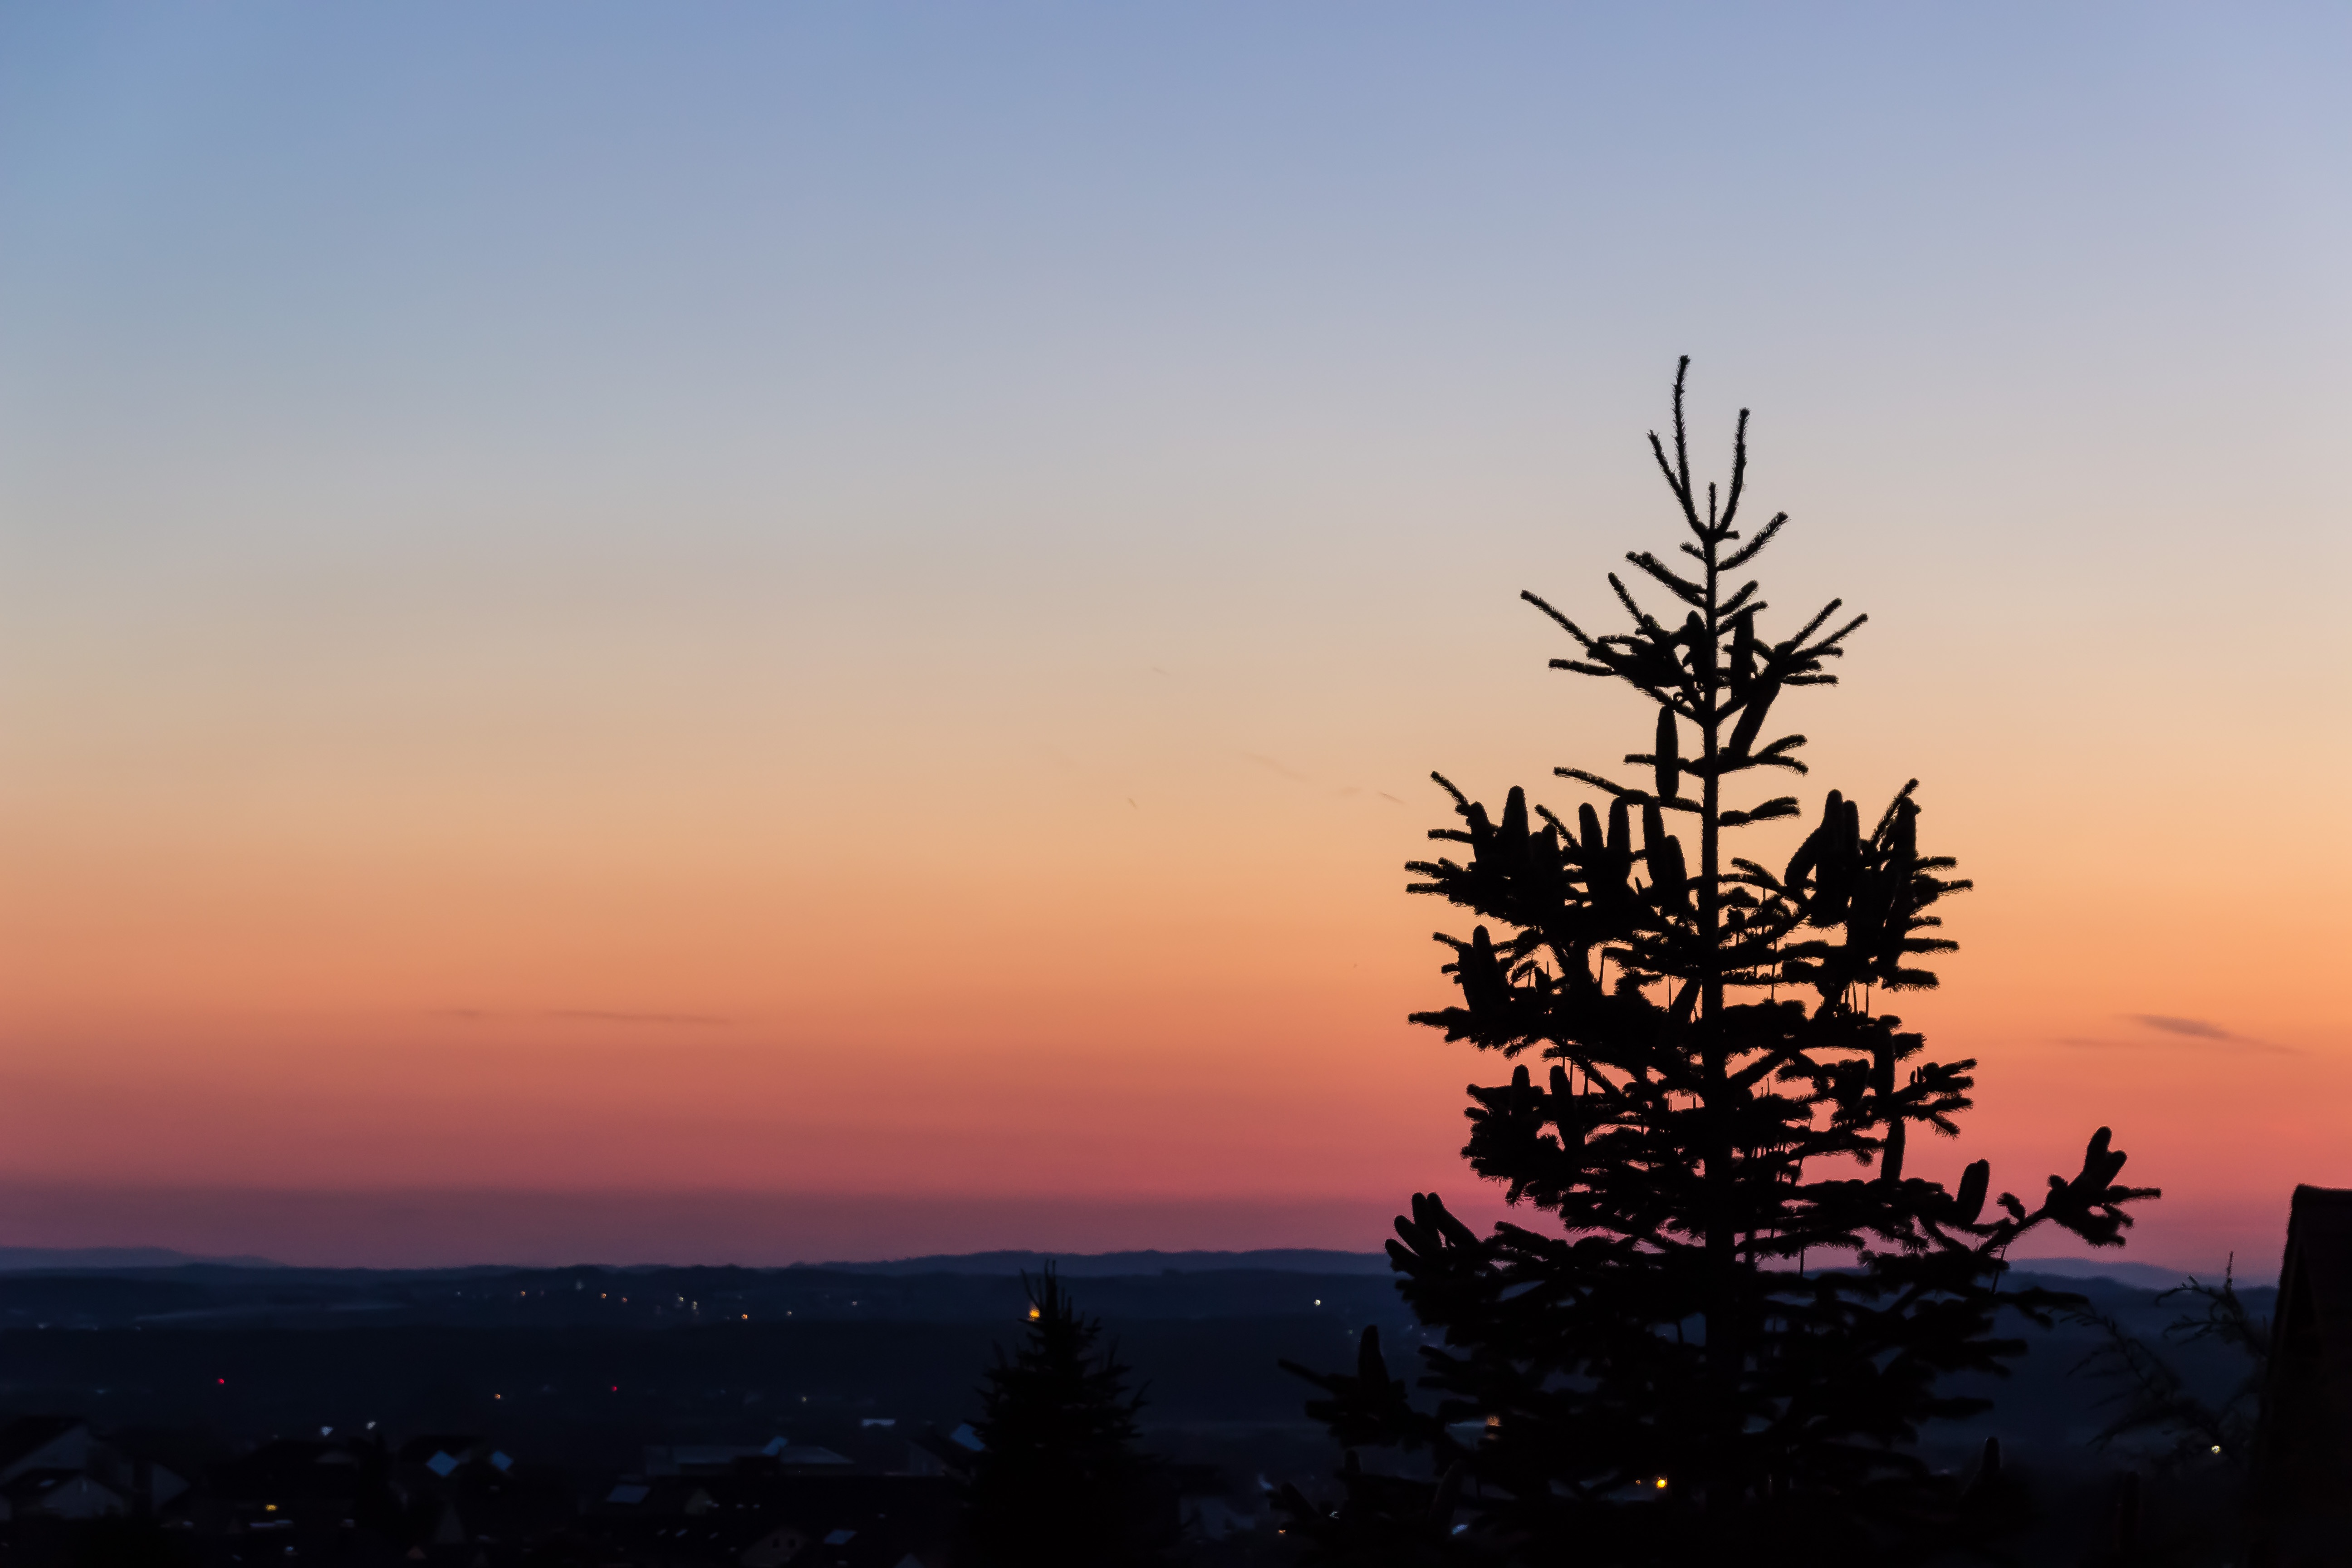
tree, nature, horizon, mountain, cloud, sky, sunrise, sunset, sunlight, morning, hill, dawn, dusk, evening, twilight, red, background, wallpaper, dramatic sky, mood, afterglow, evening sky, atmospheric phenomenon, woody plant, red sky at morning